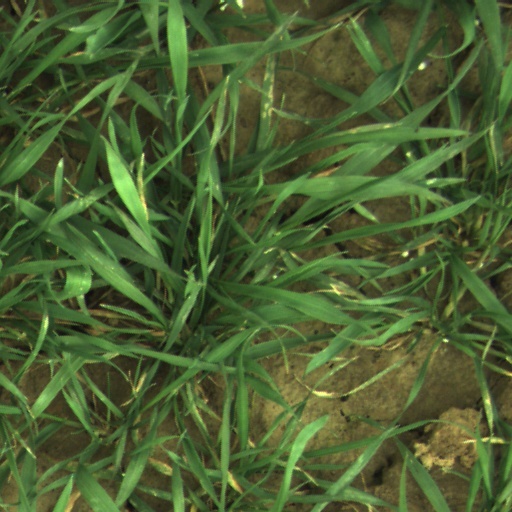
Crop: wheat